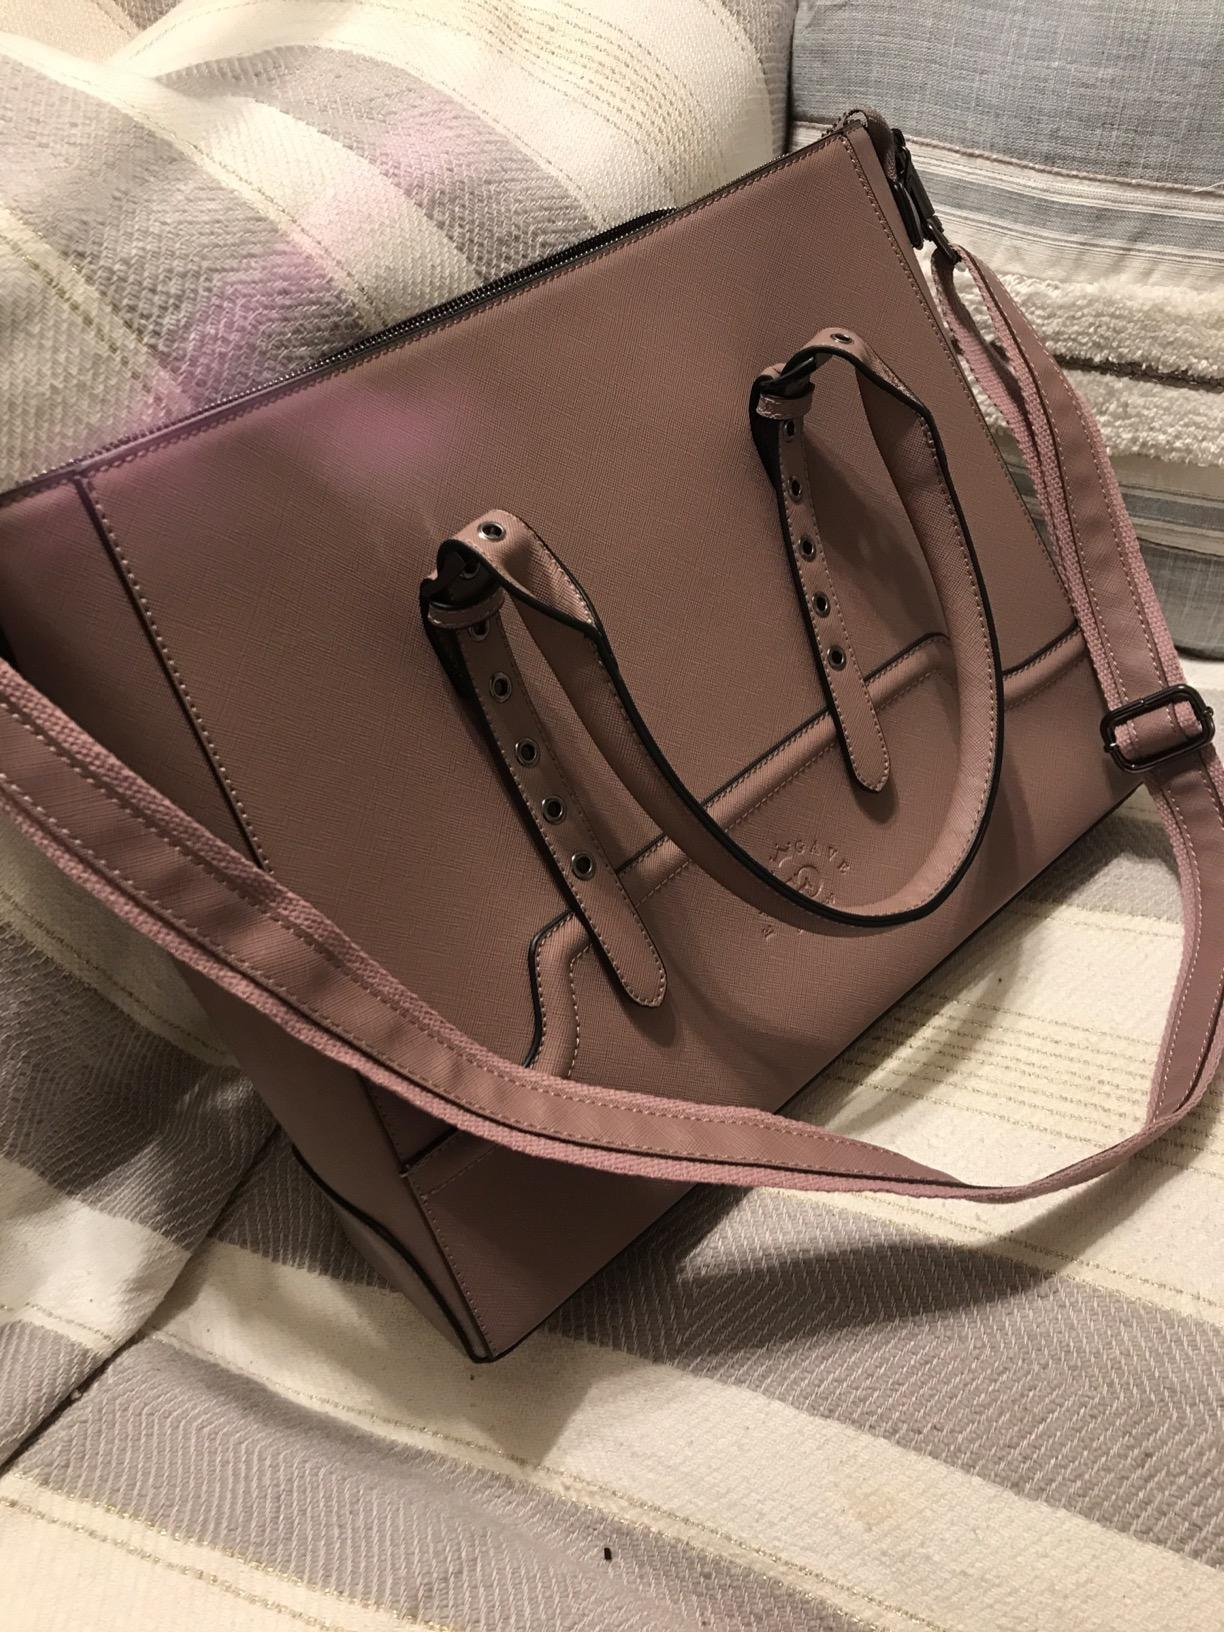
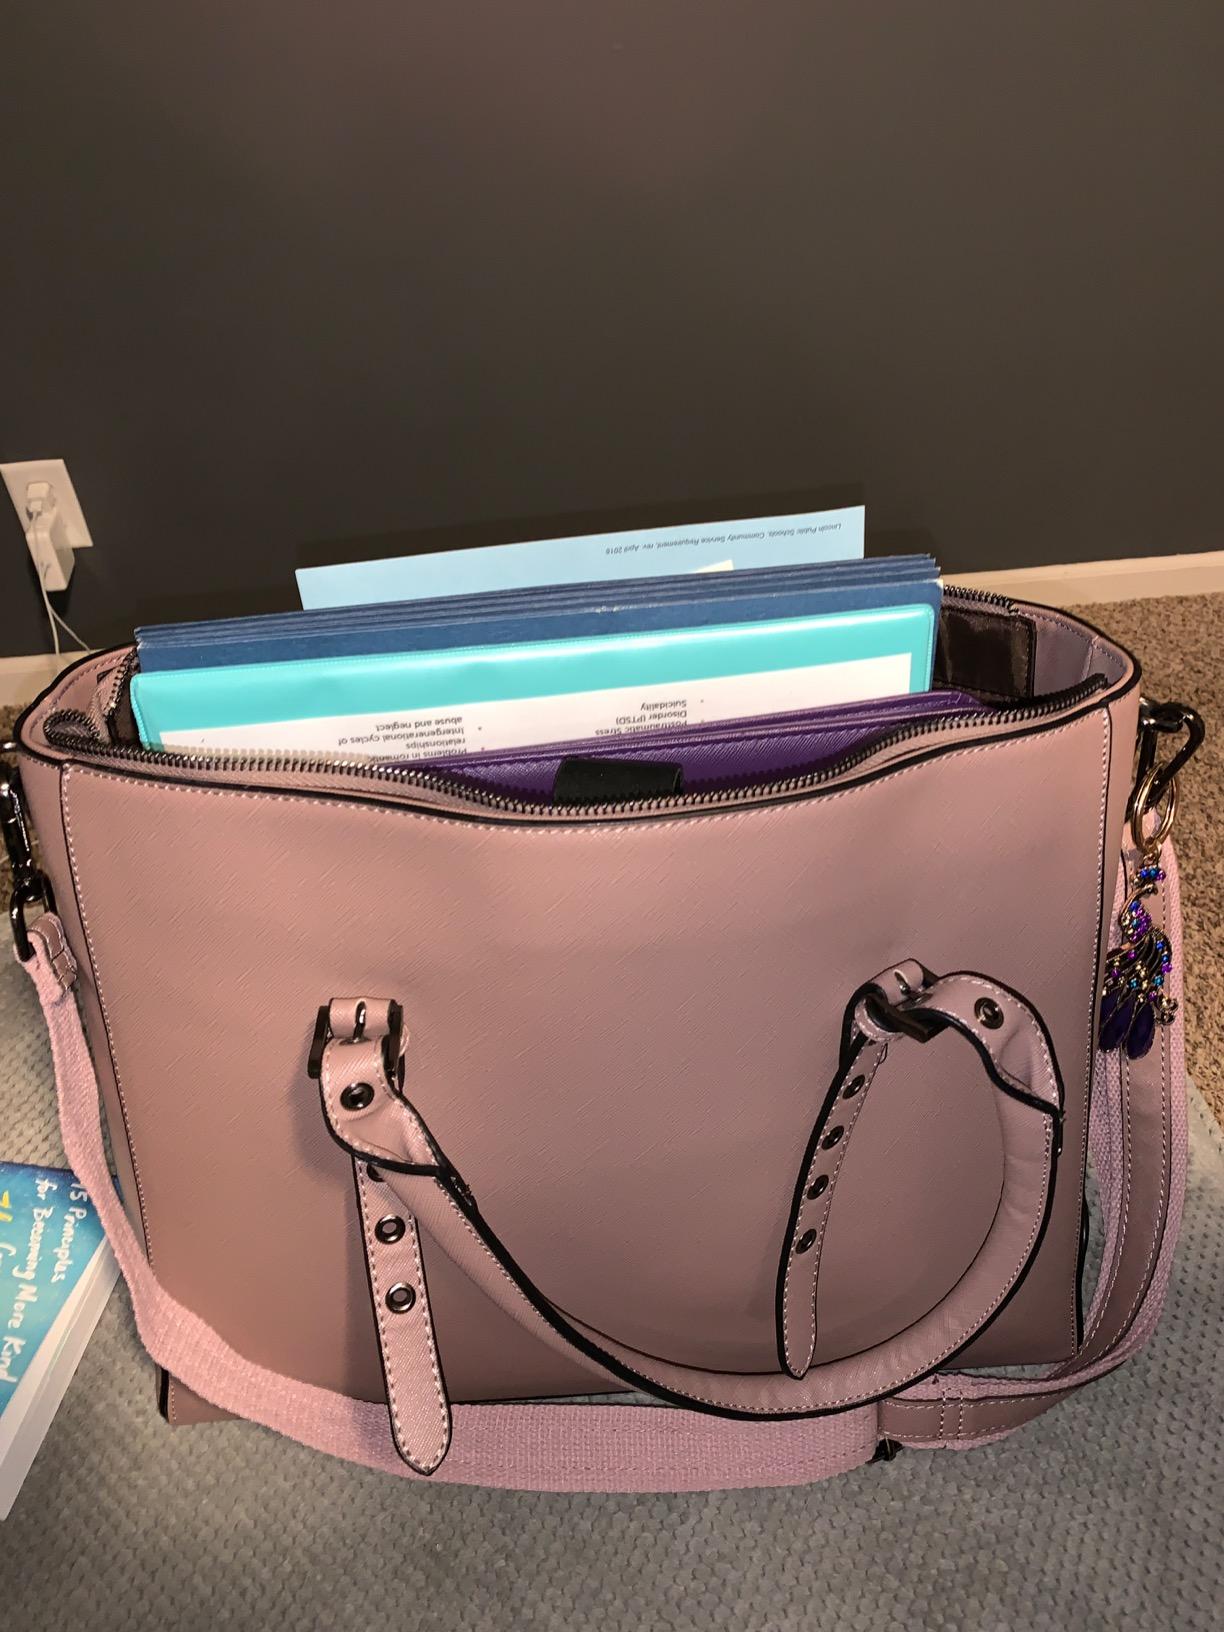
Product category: bag
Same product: yes